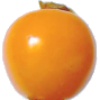
Label: Physalis 1